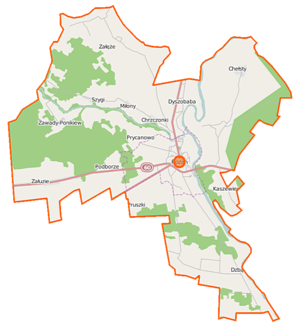
Różan est une gmina urbaine-rurale ou mixte de la powiat de Maków, dans la Voïvodie de Mazovie, dans le centre-est de la Pologne.